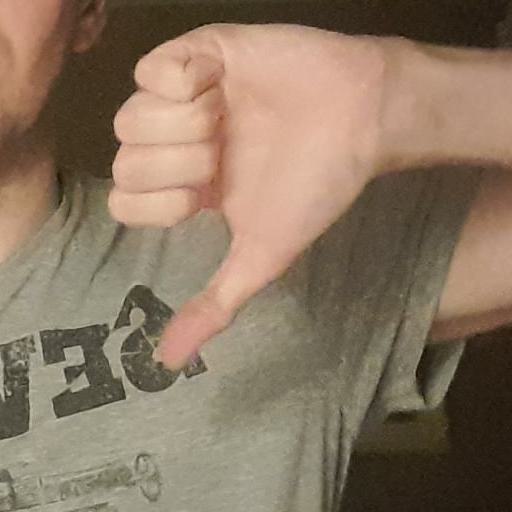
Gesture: dislike